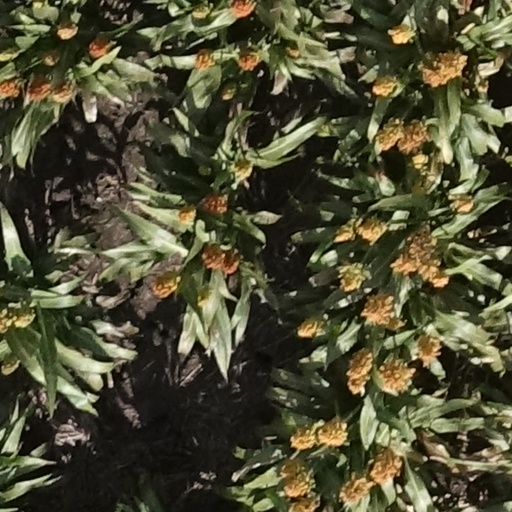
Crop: sorghum